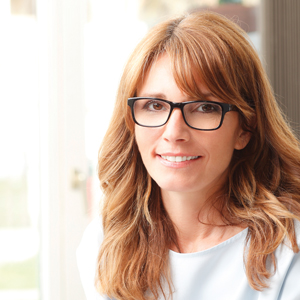
Gender: women